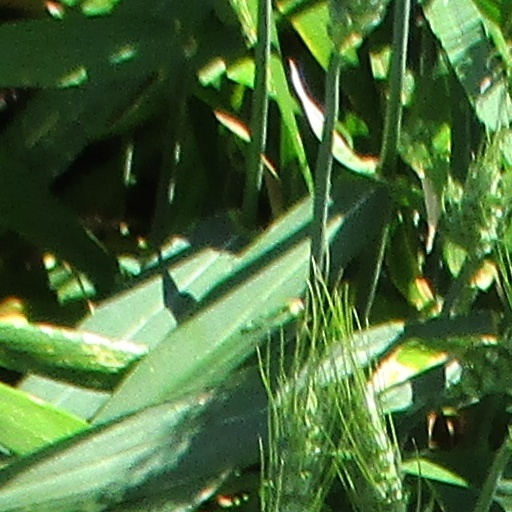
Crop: wheat